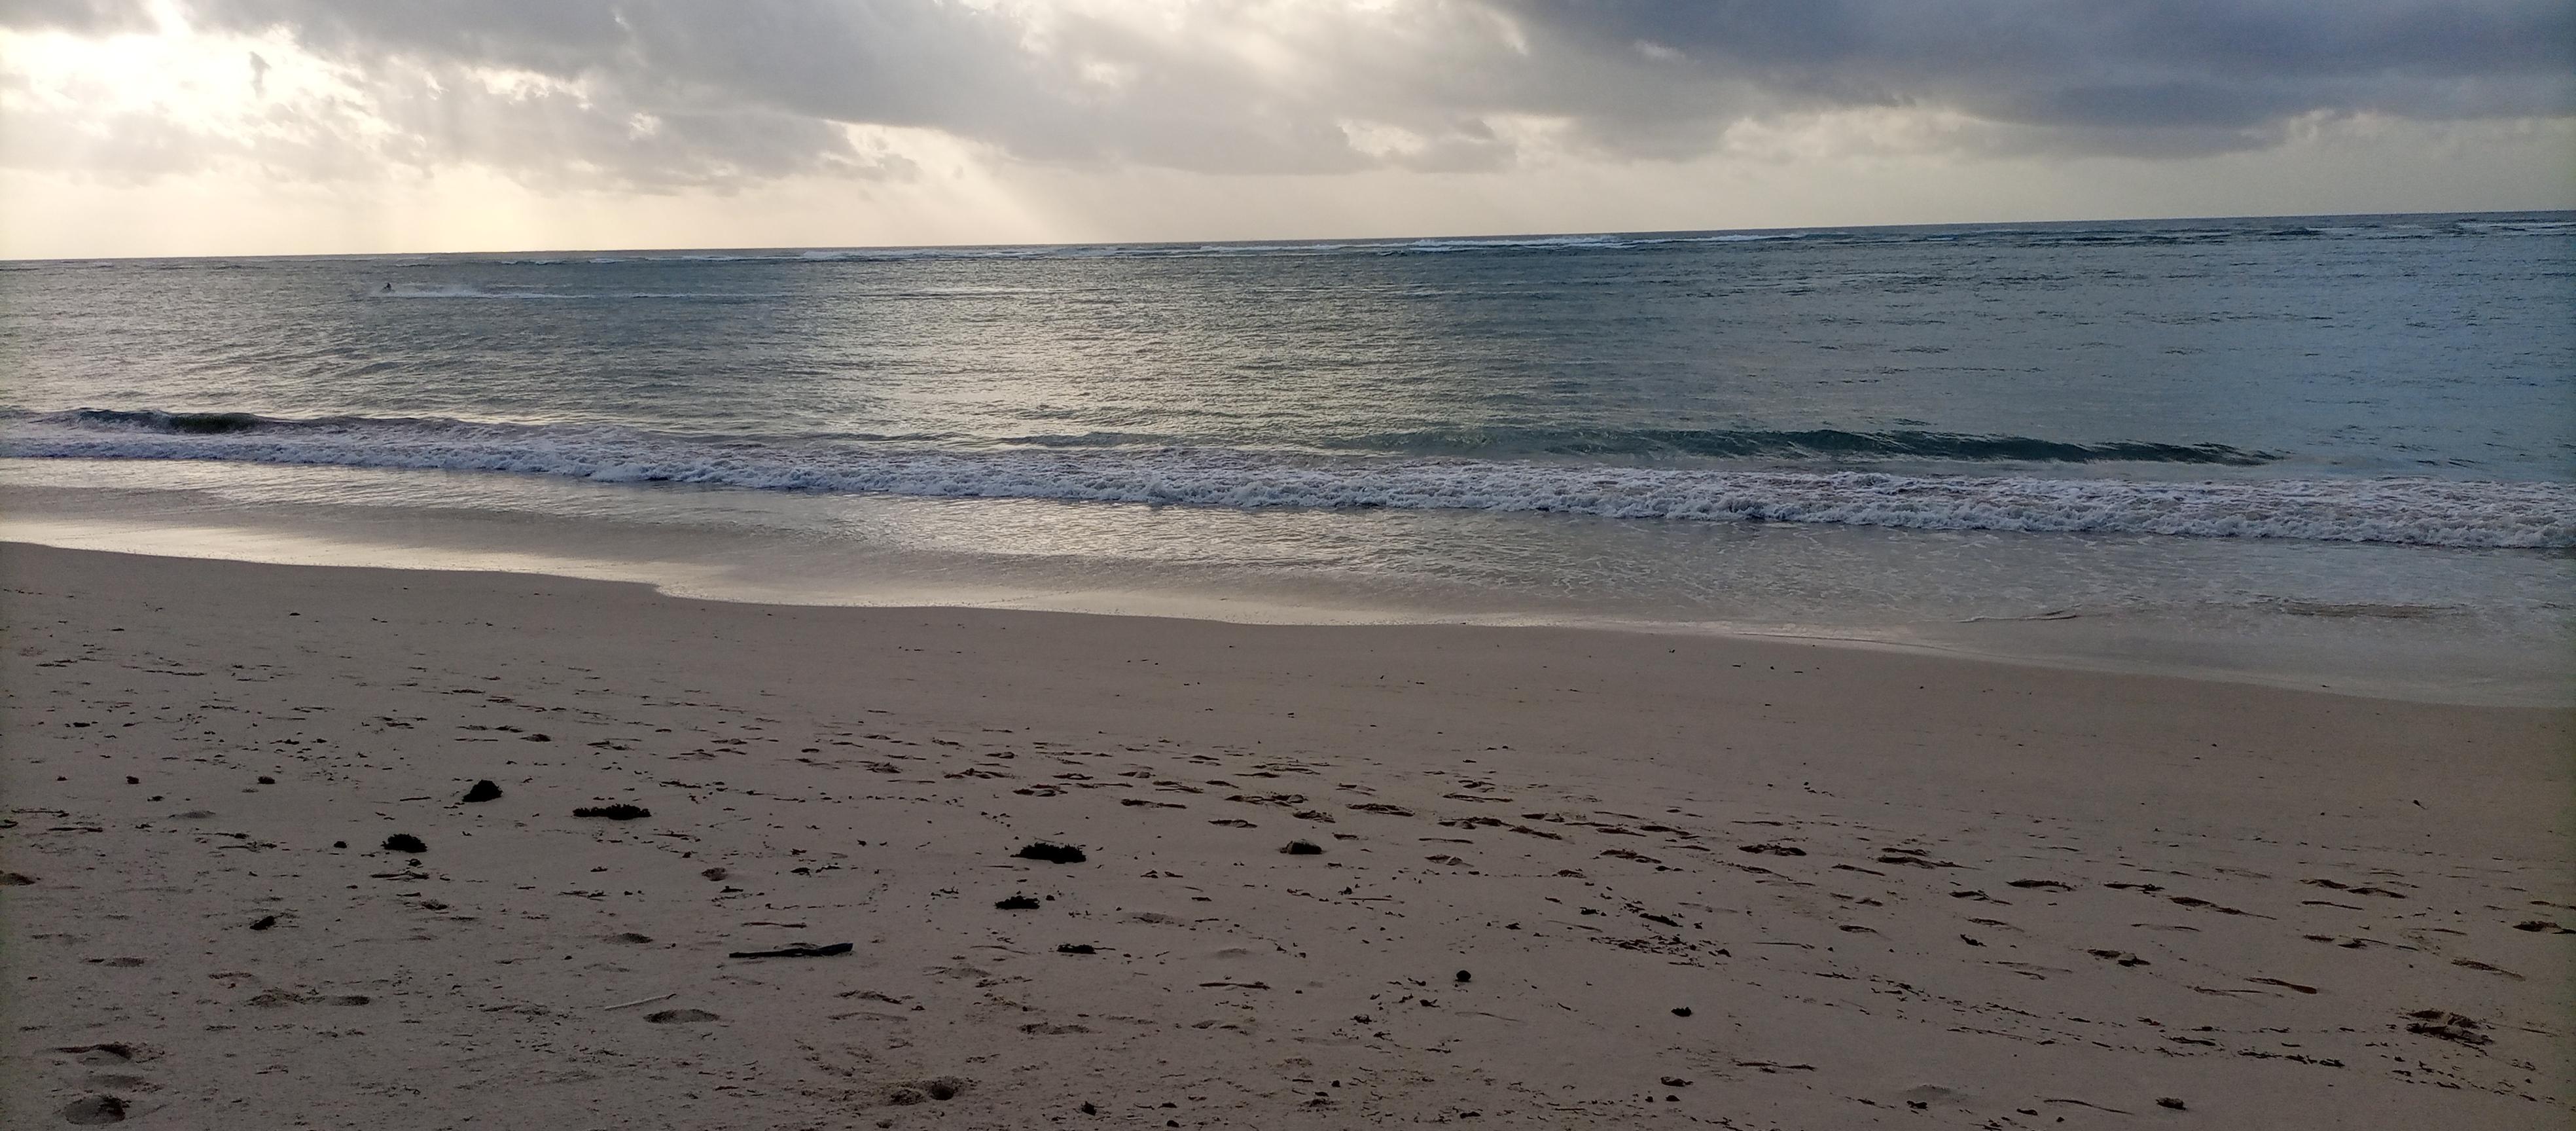
Mti mkavu wenye mchanga mweupe wa bahari,lipo karibu na bahari,bahari lipo tulivu bila upepo mwingi,angani mawingu yanayo ashiria mvua yametanda.